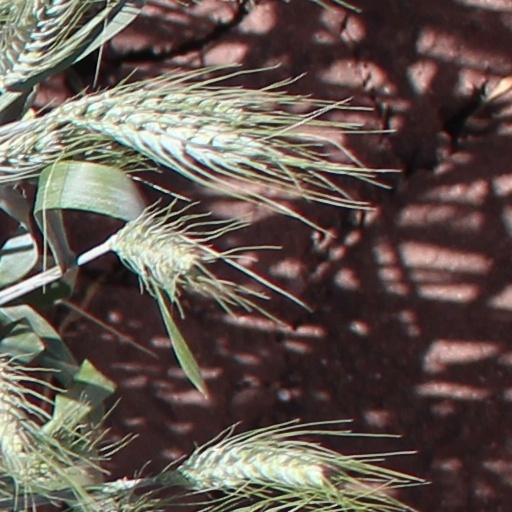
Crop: wheat